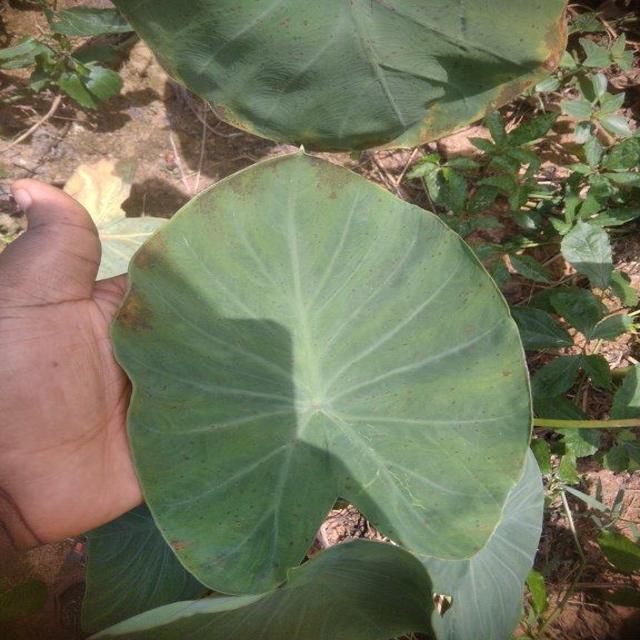
Label: Early_Blight